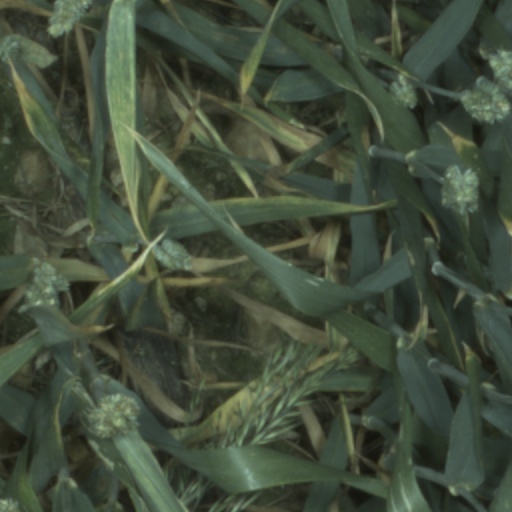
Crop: wheat